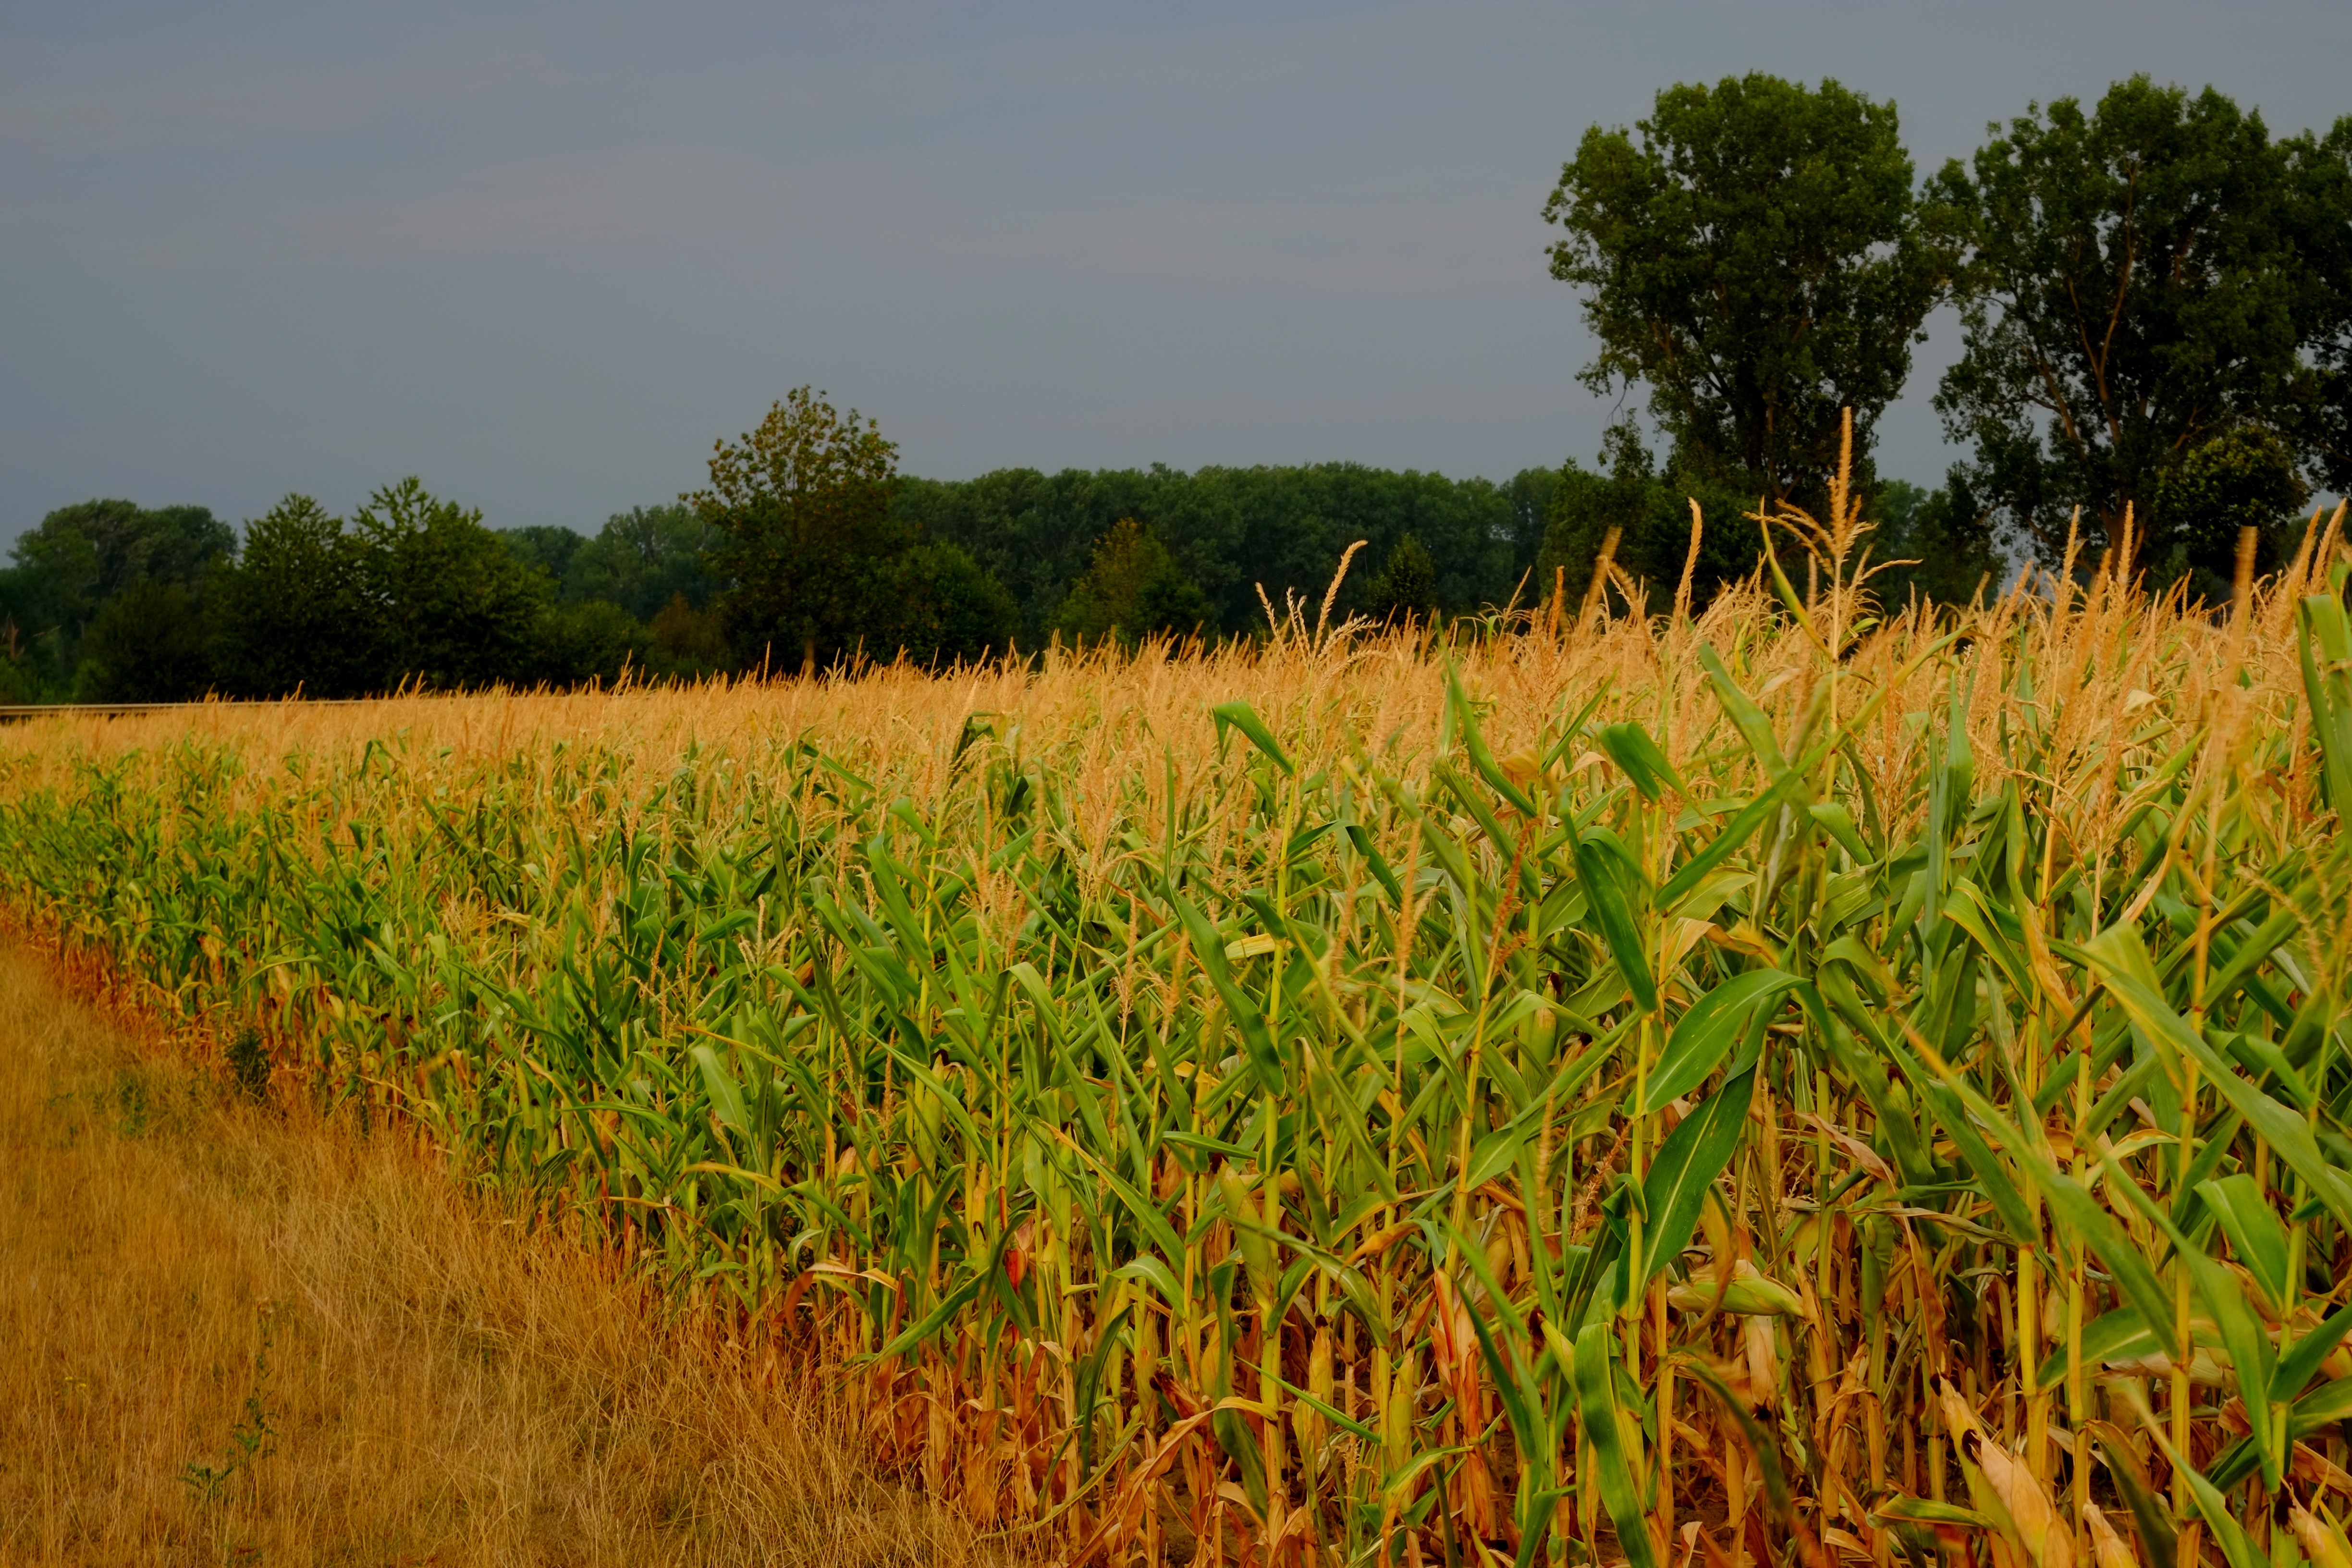
landscape, tree, nature, grass, marsh, plant, field, farm, meadow, prairie, morning, leaf, flower, summer, food, green, harvest, crop, pasture, autumn, corn, soil, yellow, agriculture, savanna, plain, cultivation, leaves, grassland, wetland, cornfield, cereals, habitat, ecosystem, rural area, corn on the cob, paddy field, dirt track, corn leaves, piston, fodder maize, corn plants, pet food, natural environment, grass family, phragmites